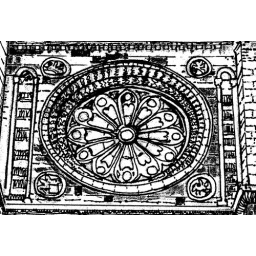
QA271 - First rose window in the church of St. Denis (Paris)